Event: Nepal Earthquake
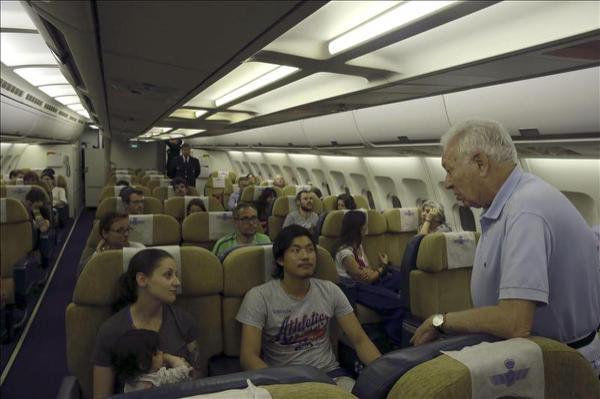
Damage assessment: no_damage